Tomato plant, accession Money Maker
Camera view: horizontal (90 deg, fisheye); turntable rotation: 300 degrees
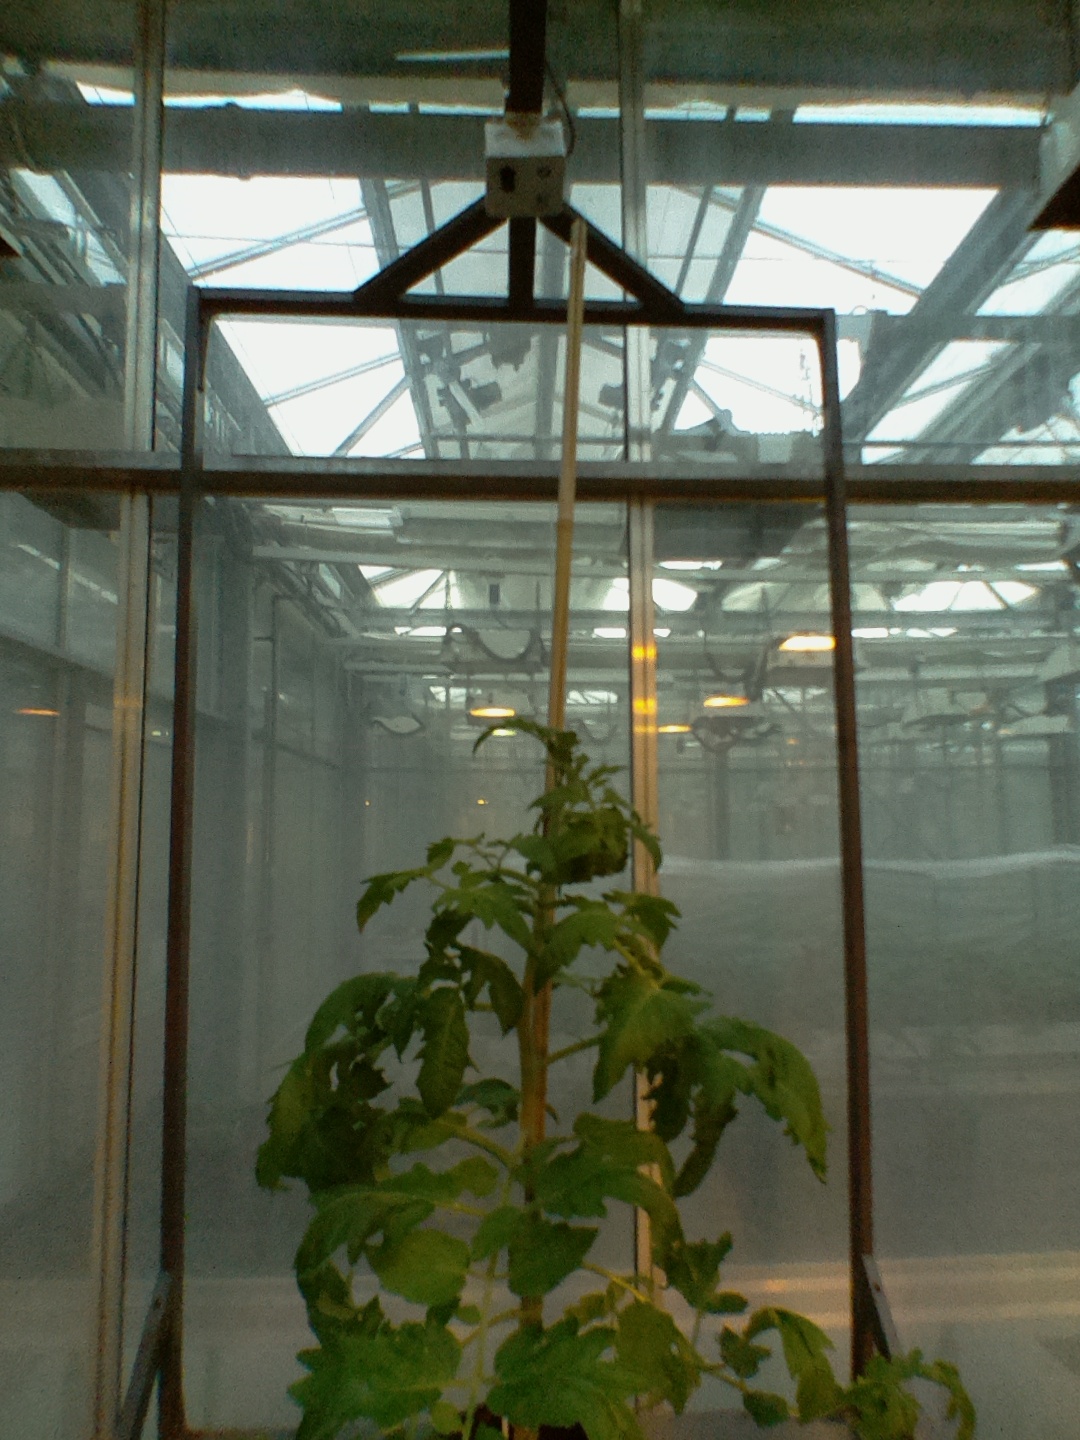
BBCH growth stage 60: First flowers open